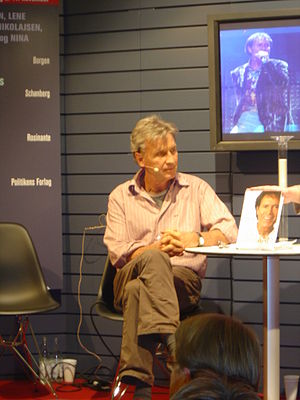
Jørgen de Mylius
Jørgen de Mylius under BogForum 2008 i Forum København
Jørgen de Mylius - a dansk talkshow, tv og radio vært fortæller om sangeren Cliff Richards selvbiografi fra 2008, kaldet Cliff Richard - Mit liv, den 14. november 2008 på den årlige danske bogmesse, BogForum (14.-16. november, 2008), i Forum København.
Jørgen de Mylius er en dansk radio- og tv-vært, sangtekstforfatter og forfatter, mest kendt for sit arbejde i forbindelse med det danske og det internationale Melodi Grand Prix. Han har været vært for Dansk Melodi Grand Prix 11 gange og kommentator på det internationale Eurovision Song Contest 24 gange. Nogle gange refereres han til som Jørgen Mylius eller ved sit kælenavn Mylle.